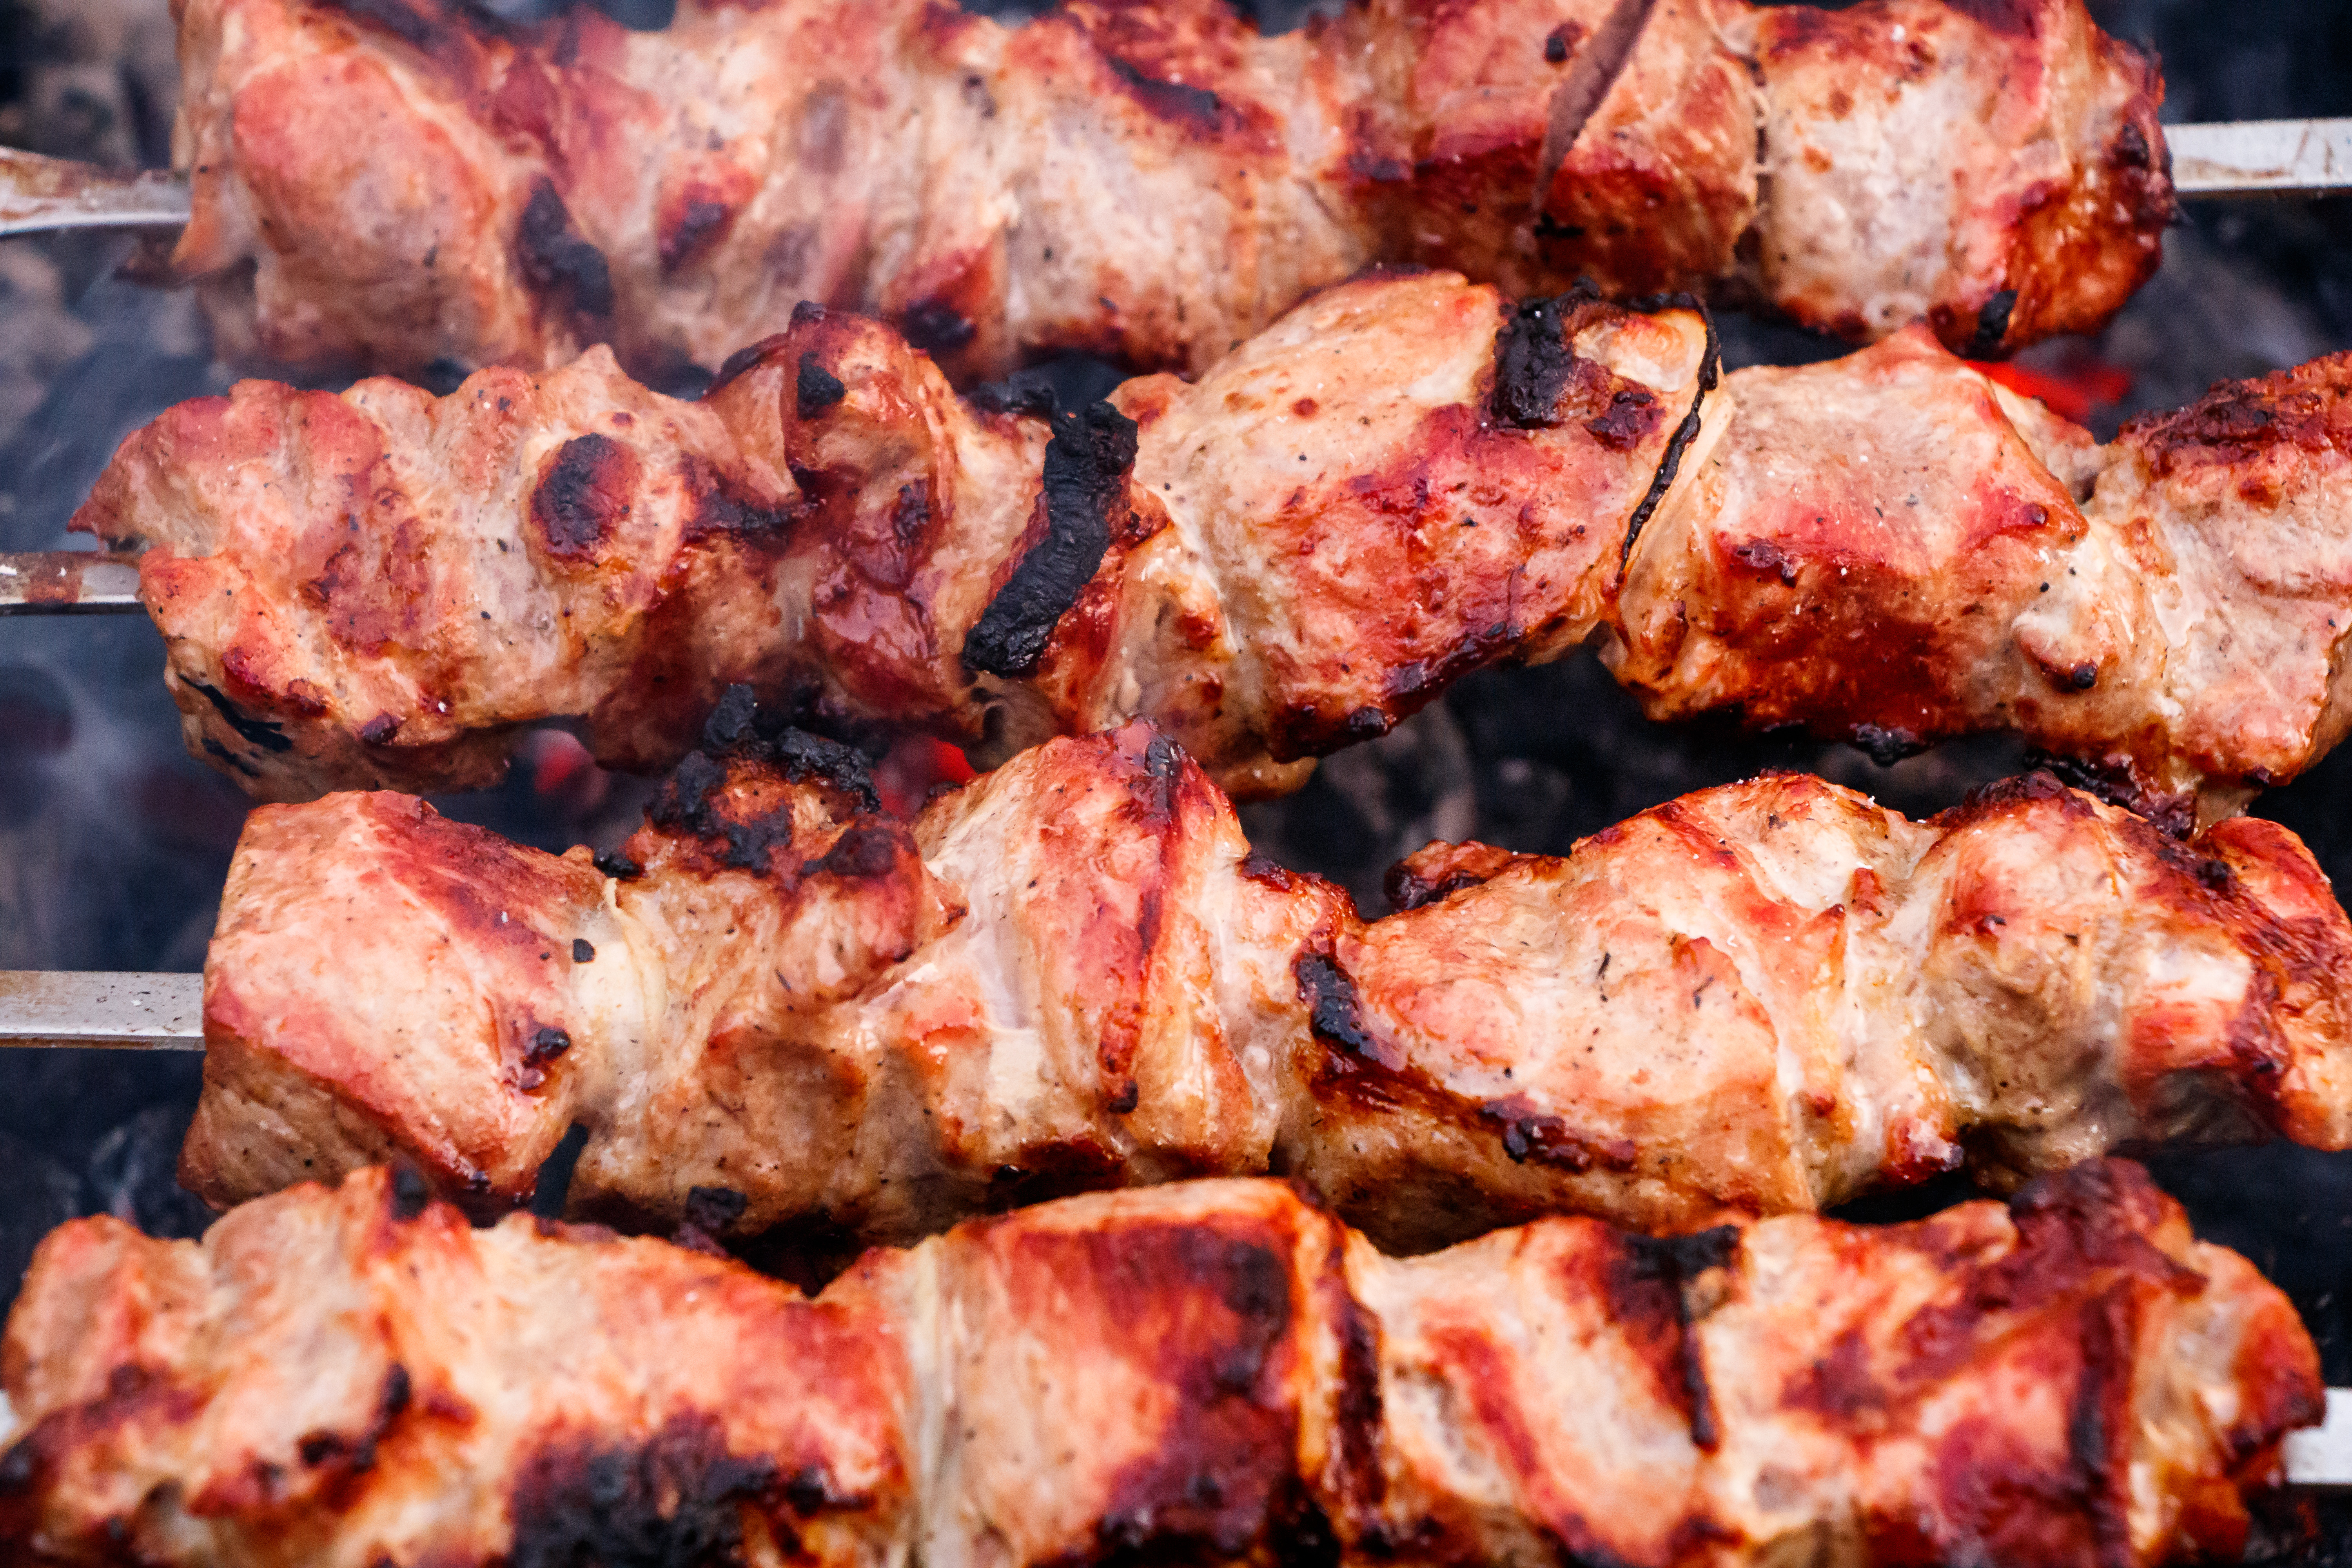
barbecue, meat, skewers, food, frying, coals, picnic, grill, meat barbecue, grilled meat, barbecue season, delicious, summer, roasting, barbecue grill, cooking, churrasco food, finger food, recipe, grilling, yakiniku, ingredient, chicken meat, flesh, outdoor grill, mixed grill, pork, dish, barbecue chicken, Outdoor grill rack topper, goat meat, skewer, kebab, grillades, street food, shashlik, beef, souvlaki, lamb and mutton, Suya, Armenian food, kai yang, mediterranean food, chicken tikka, pakistani cuisine, animal product, arrosticini, smoke, greek food, souvla, Iranian cuisine, pincho, hors d oeuvre, Sate kambing, laotian cuisine